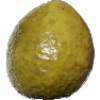
Label: Guava 1